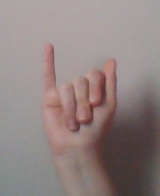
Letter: meem